True Justice (South Korean TV series)

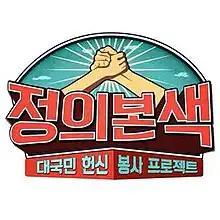
Logo

True Justice, also known as Define True Colors, is a South Korean variety show that aired on MBC from December 18, 2014 to January 8, 2015. The show was also broadcast through MBC Plus Media's four channels: MBC Every1, MBC Music, MBC Dramanet, and MBC Queen.